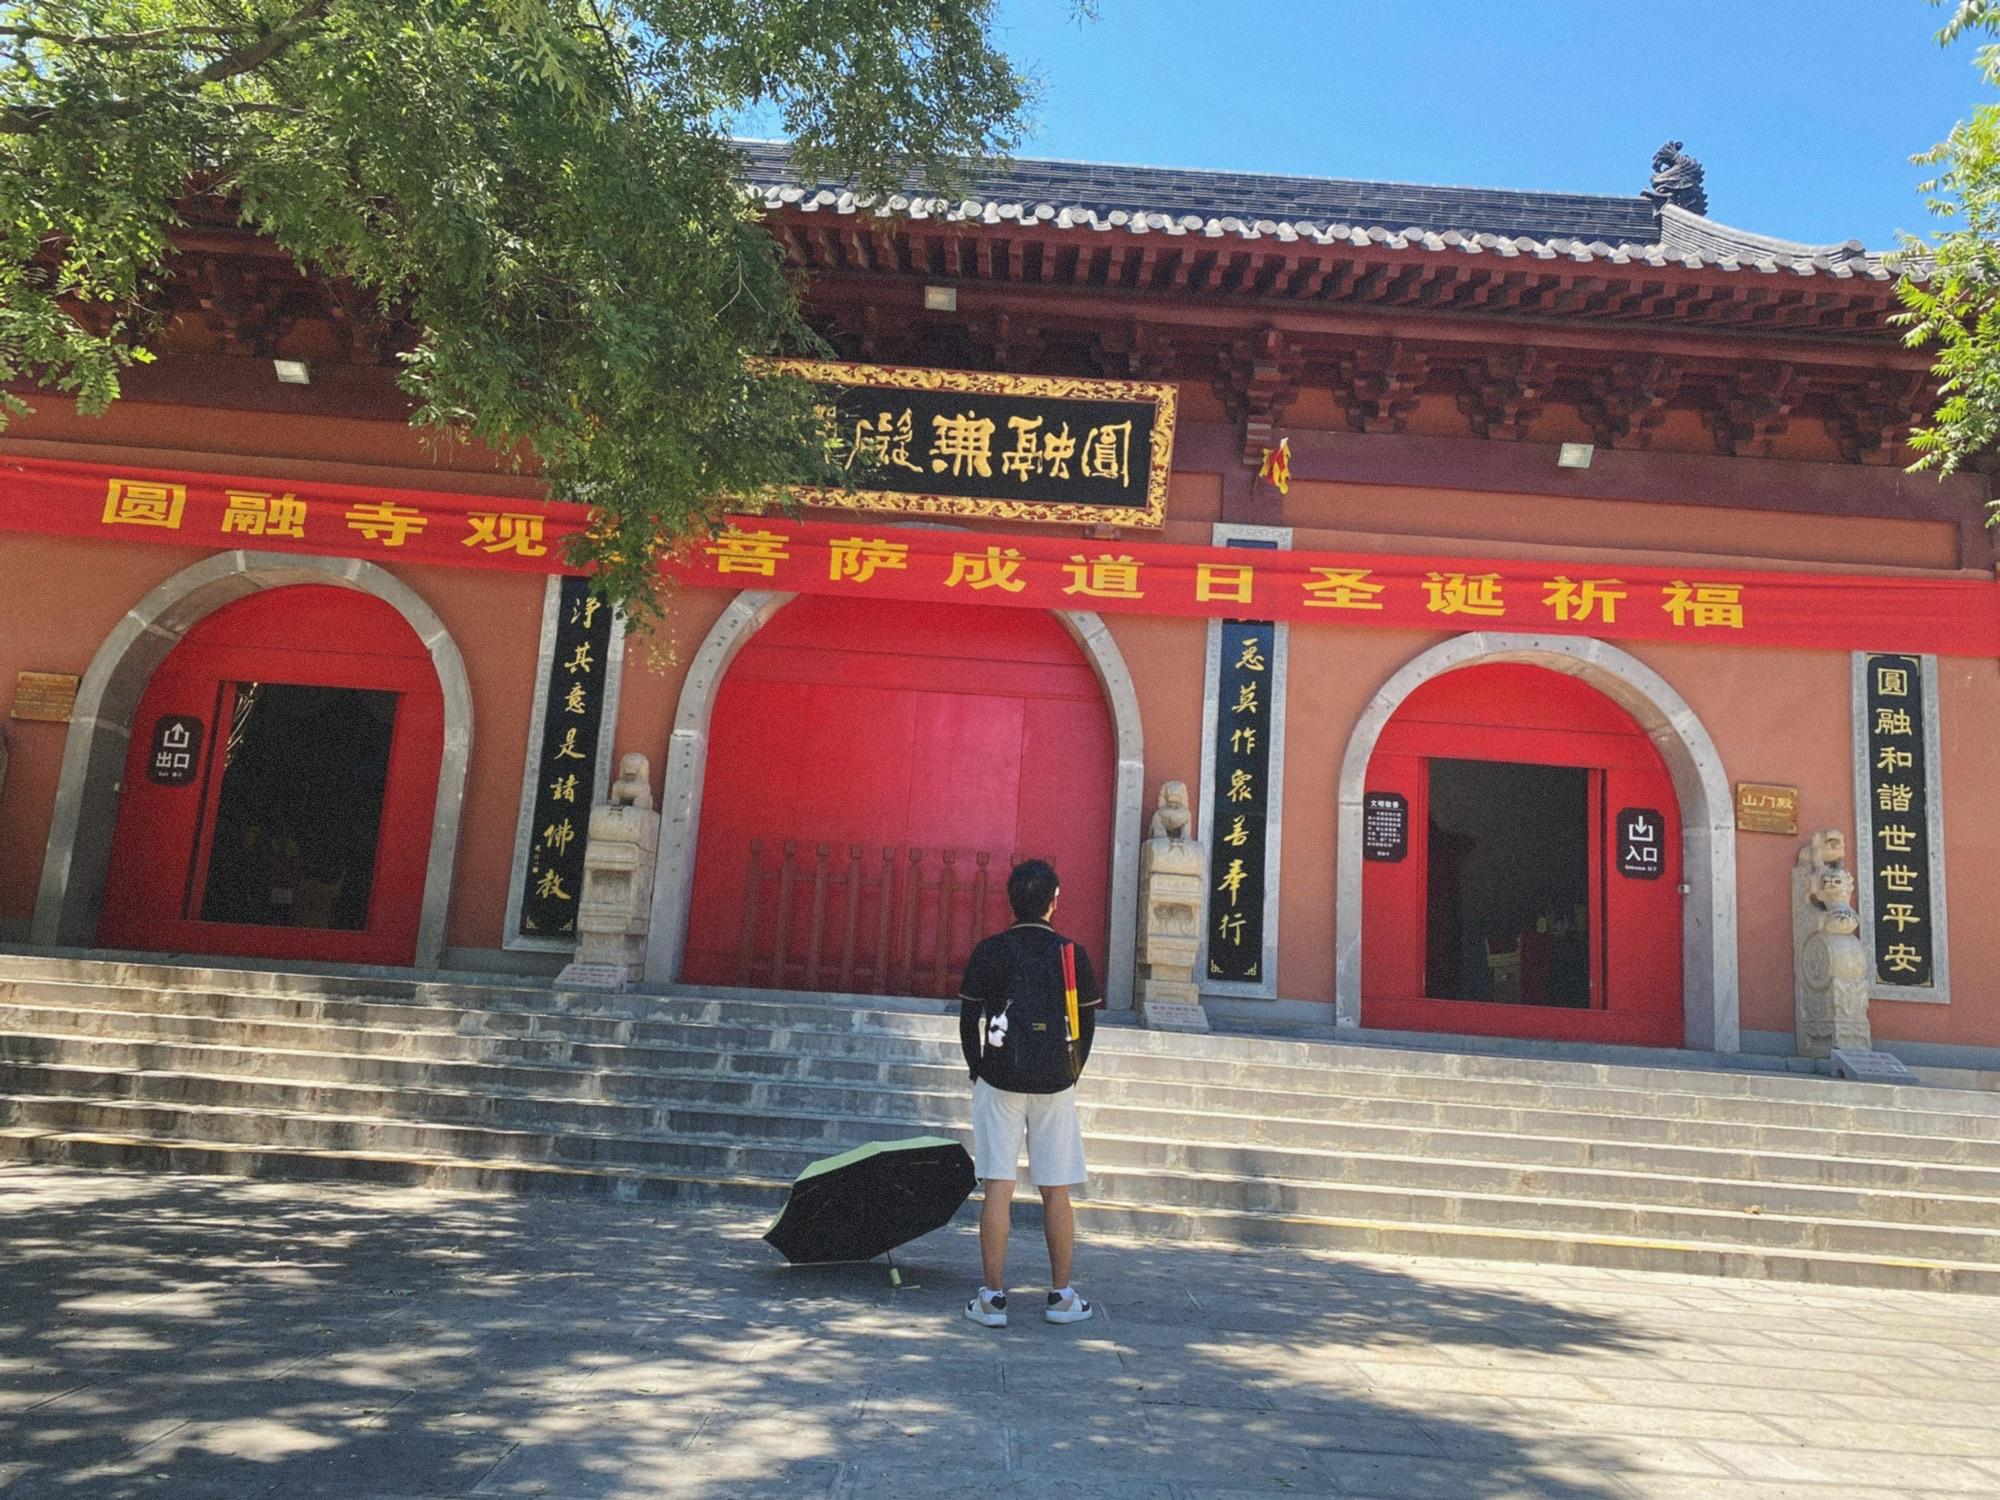
地标名称：圆融无碍禅寺
所在城市：焦作市·修武县